History of the Jews in Belarus

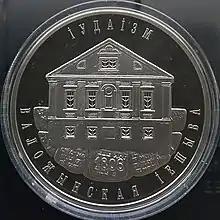
Silver coin of Belarus, 10 rubles, 2010, 925, diam. 33 mm, revers, Volozhin yeshiva

Jewish political organizations, including the General Jewish Labour Bund, participated in the creation of the Belarusian People's Republic in 1918.